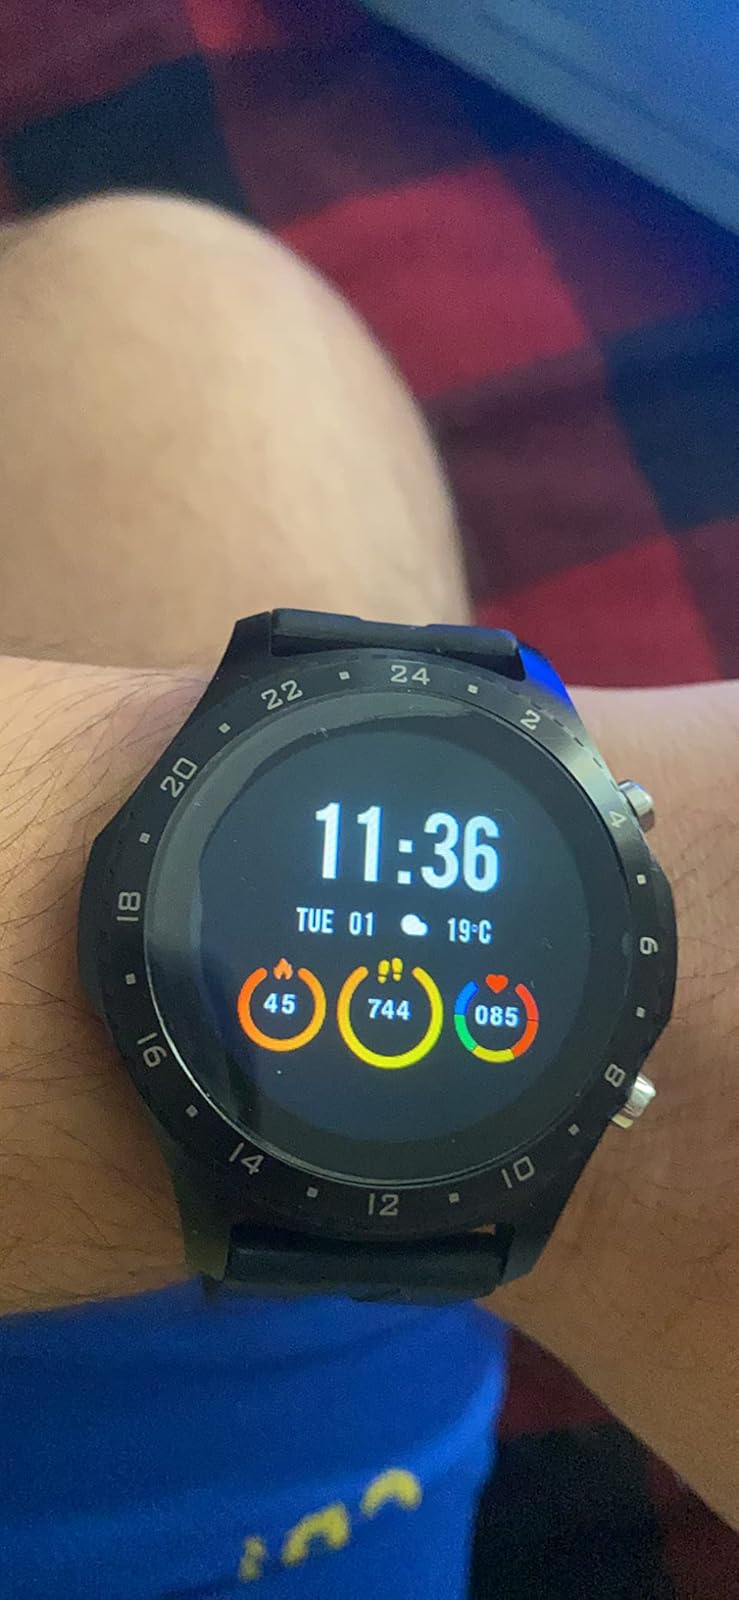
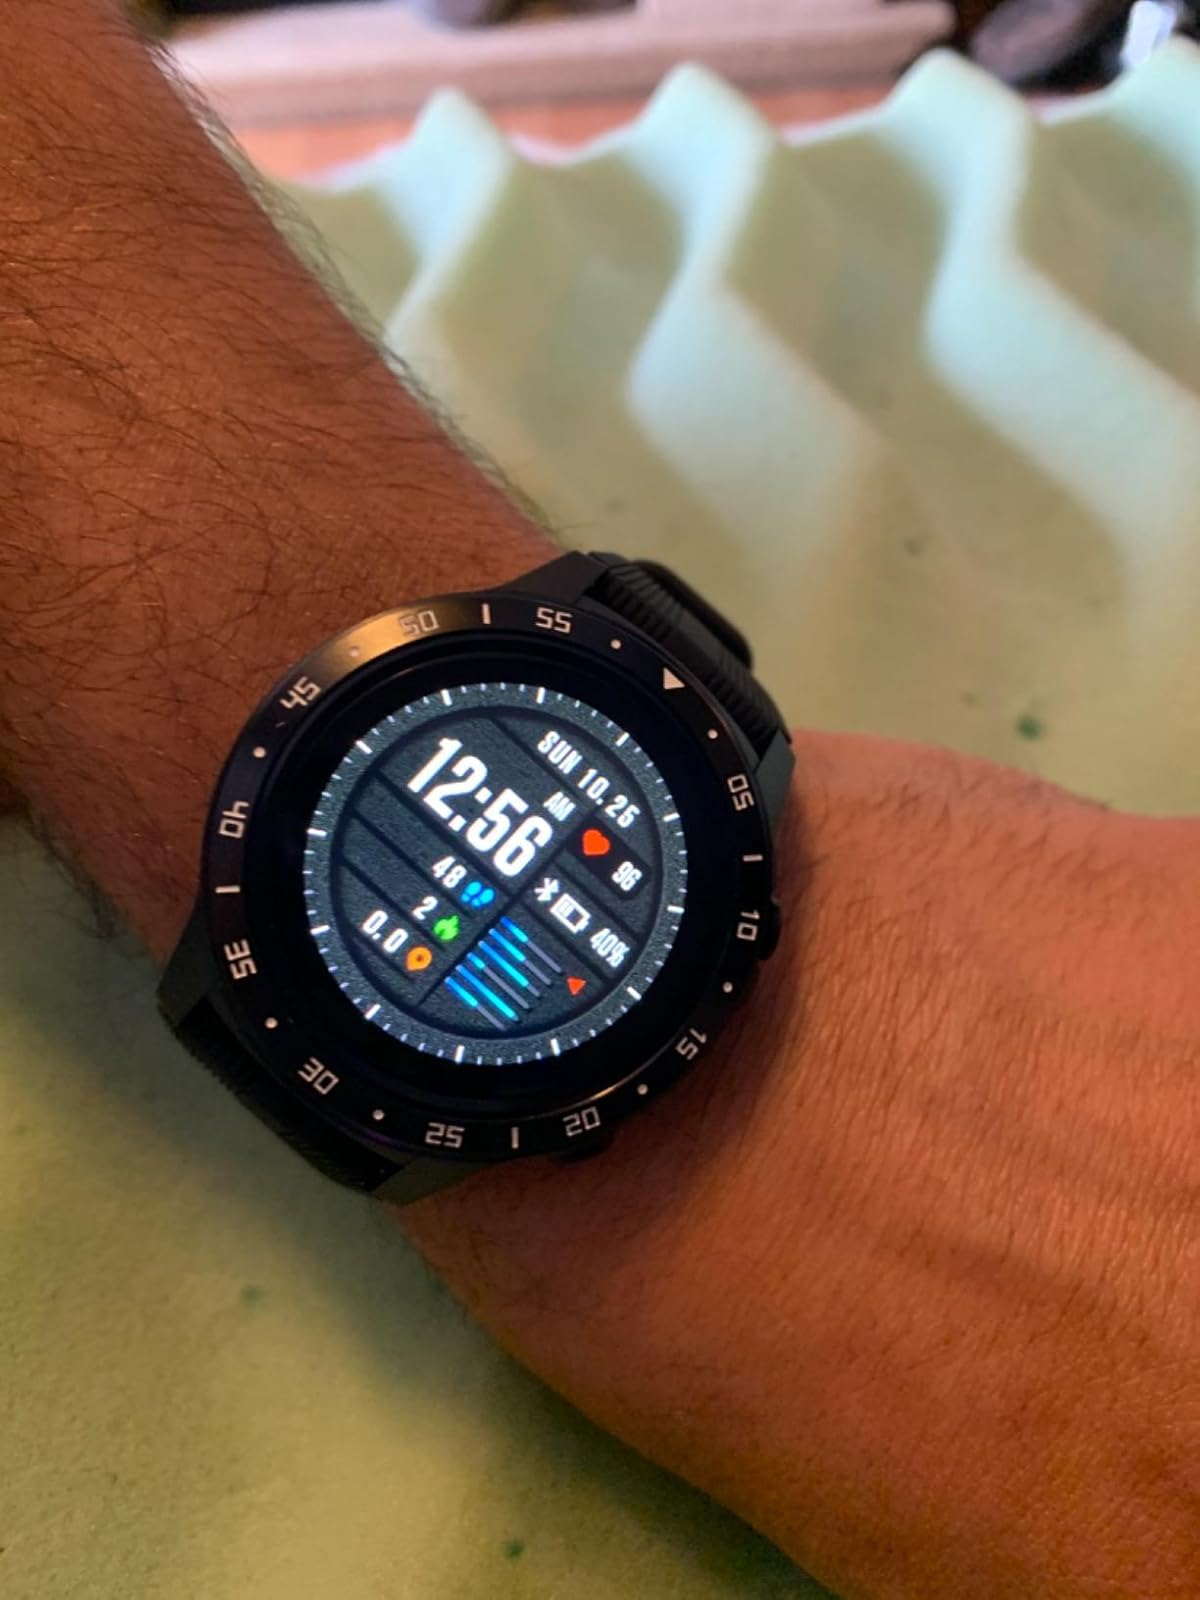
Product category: smartwatch
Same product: no